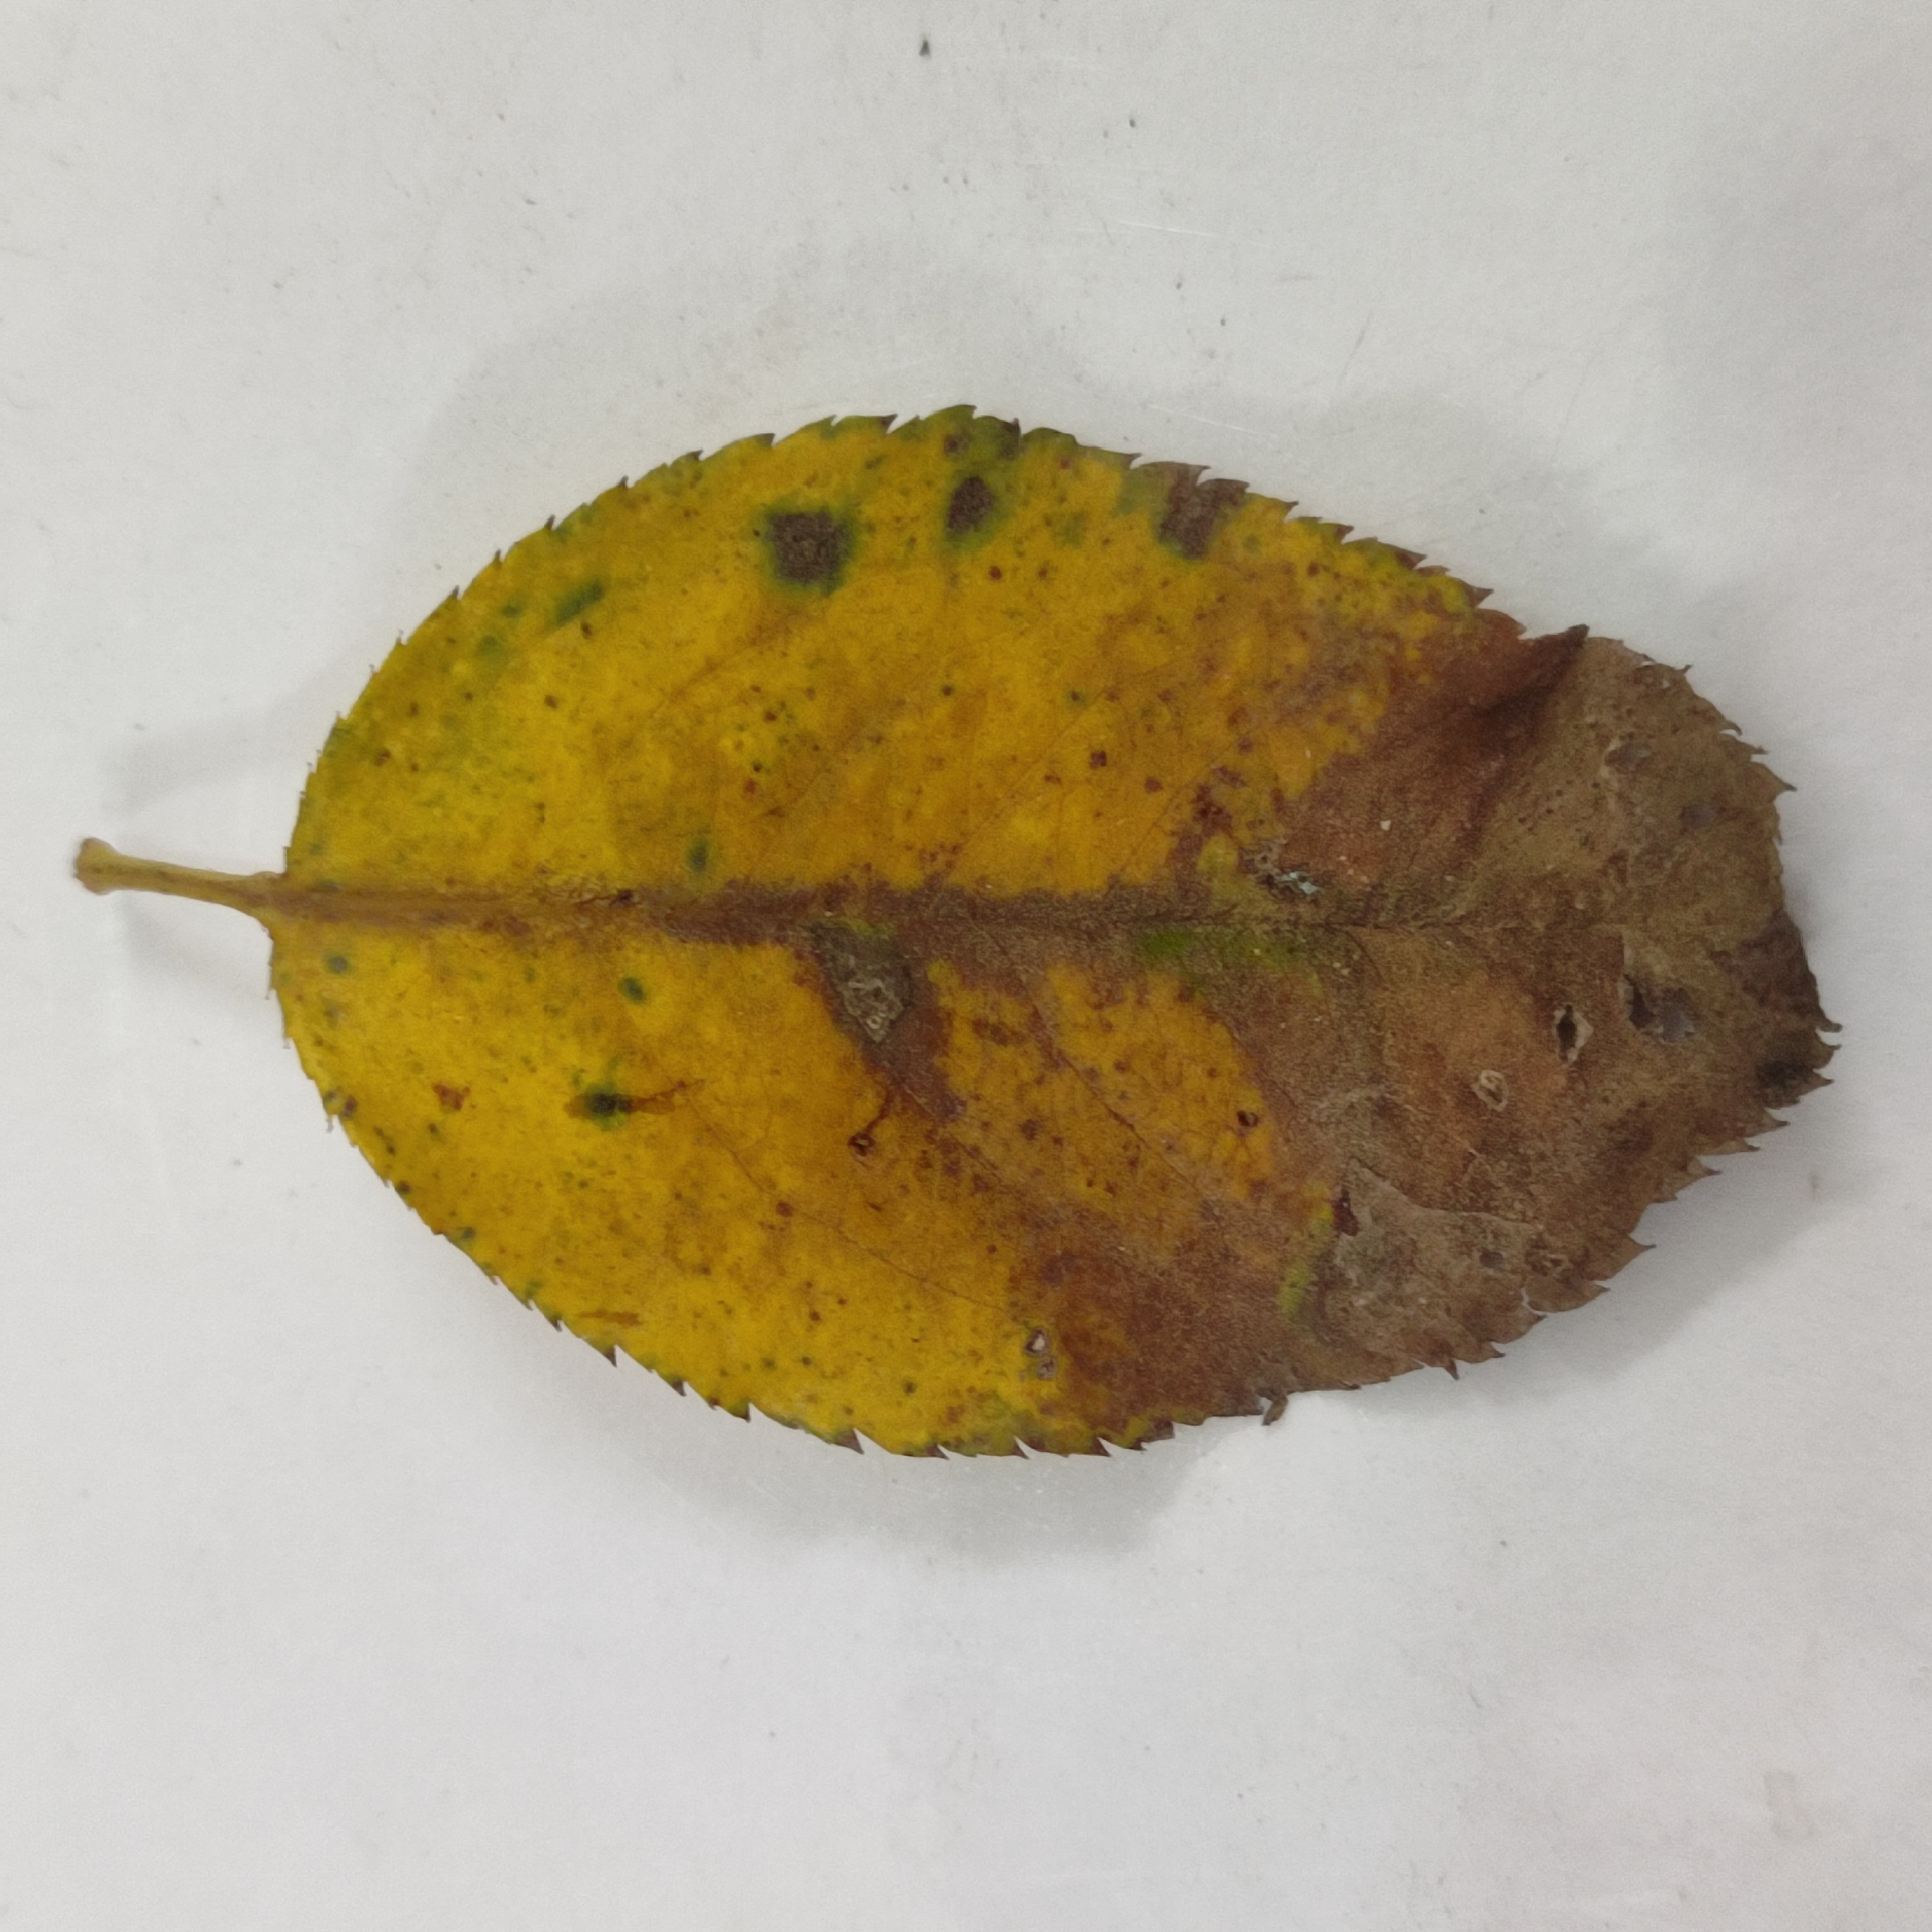
Label: Black Spot